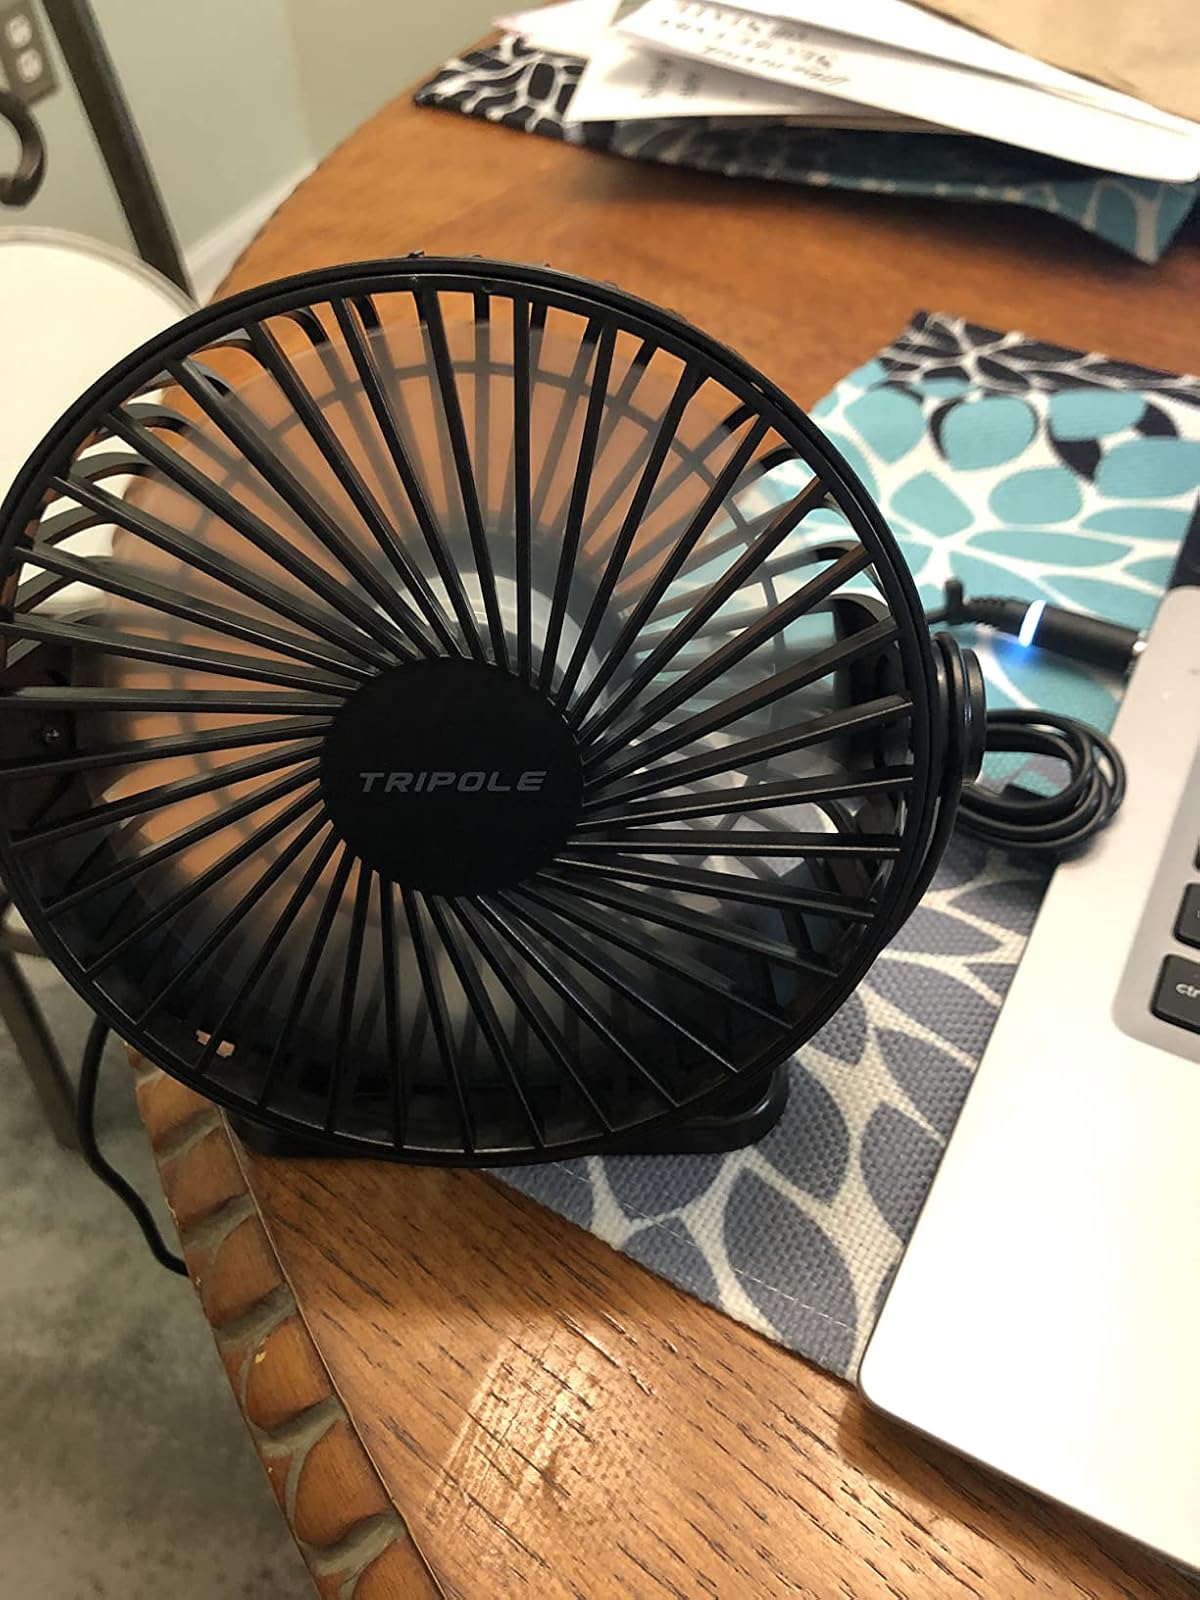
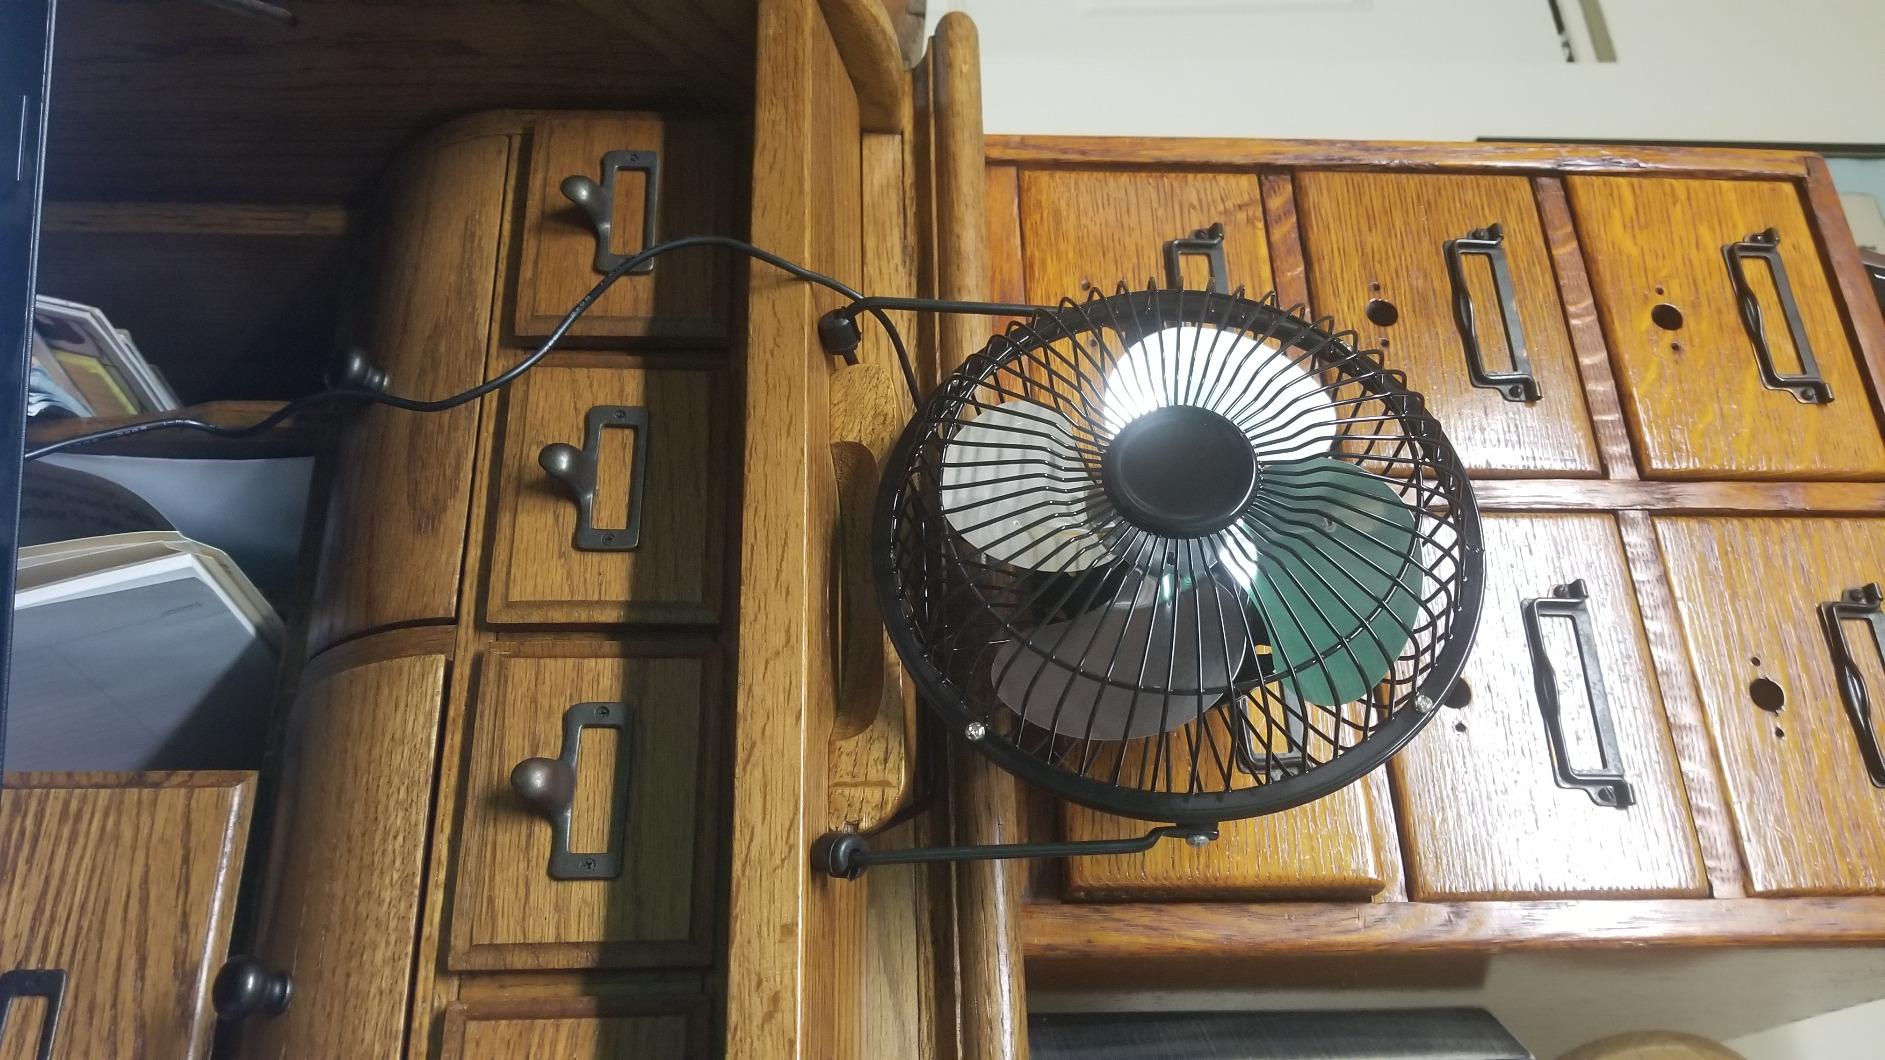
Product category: fan
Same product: no